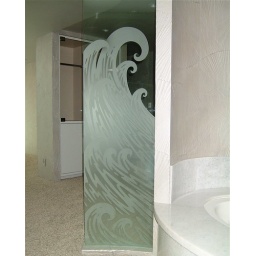
decorative glass shower divider ocean waves by sans soucie